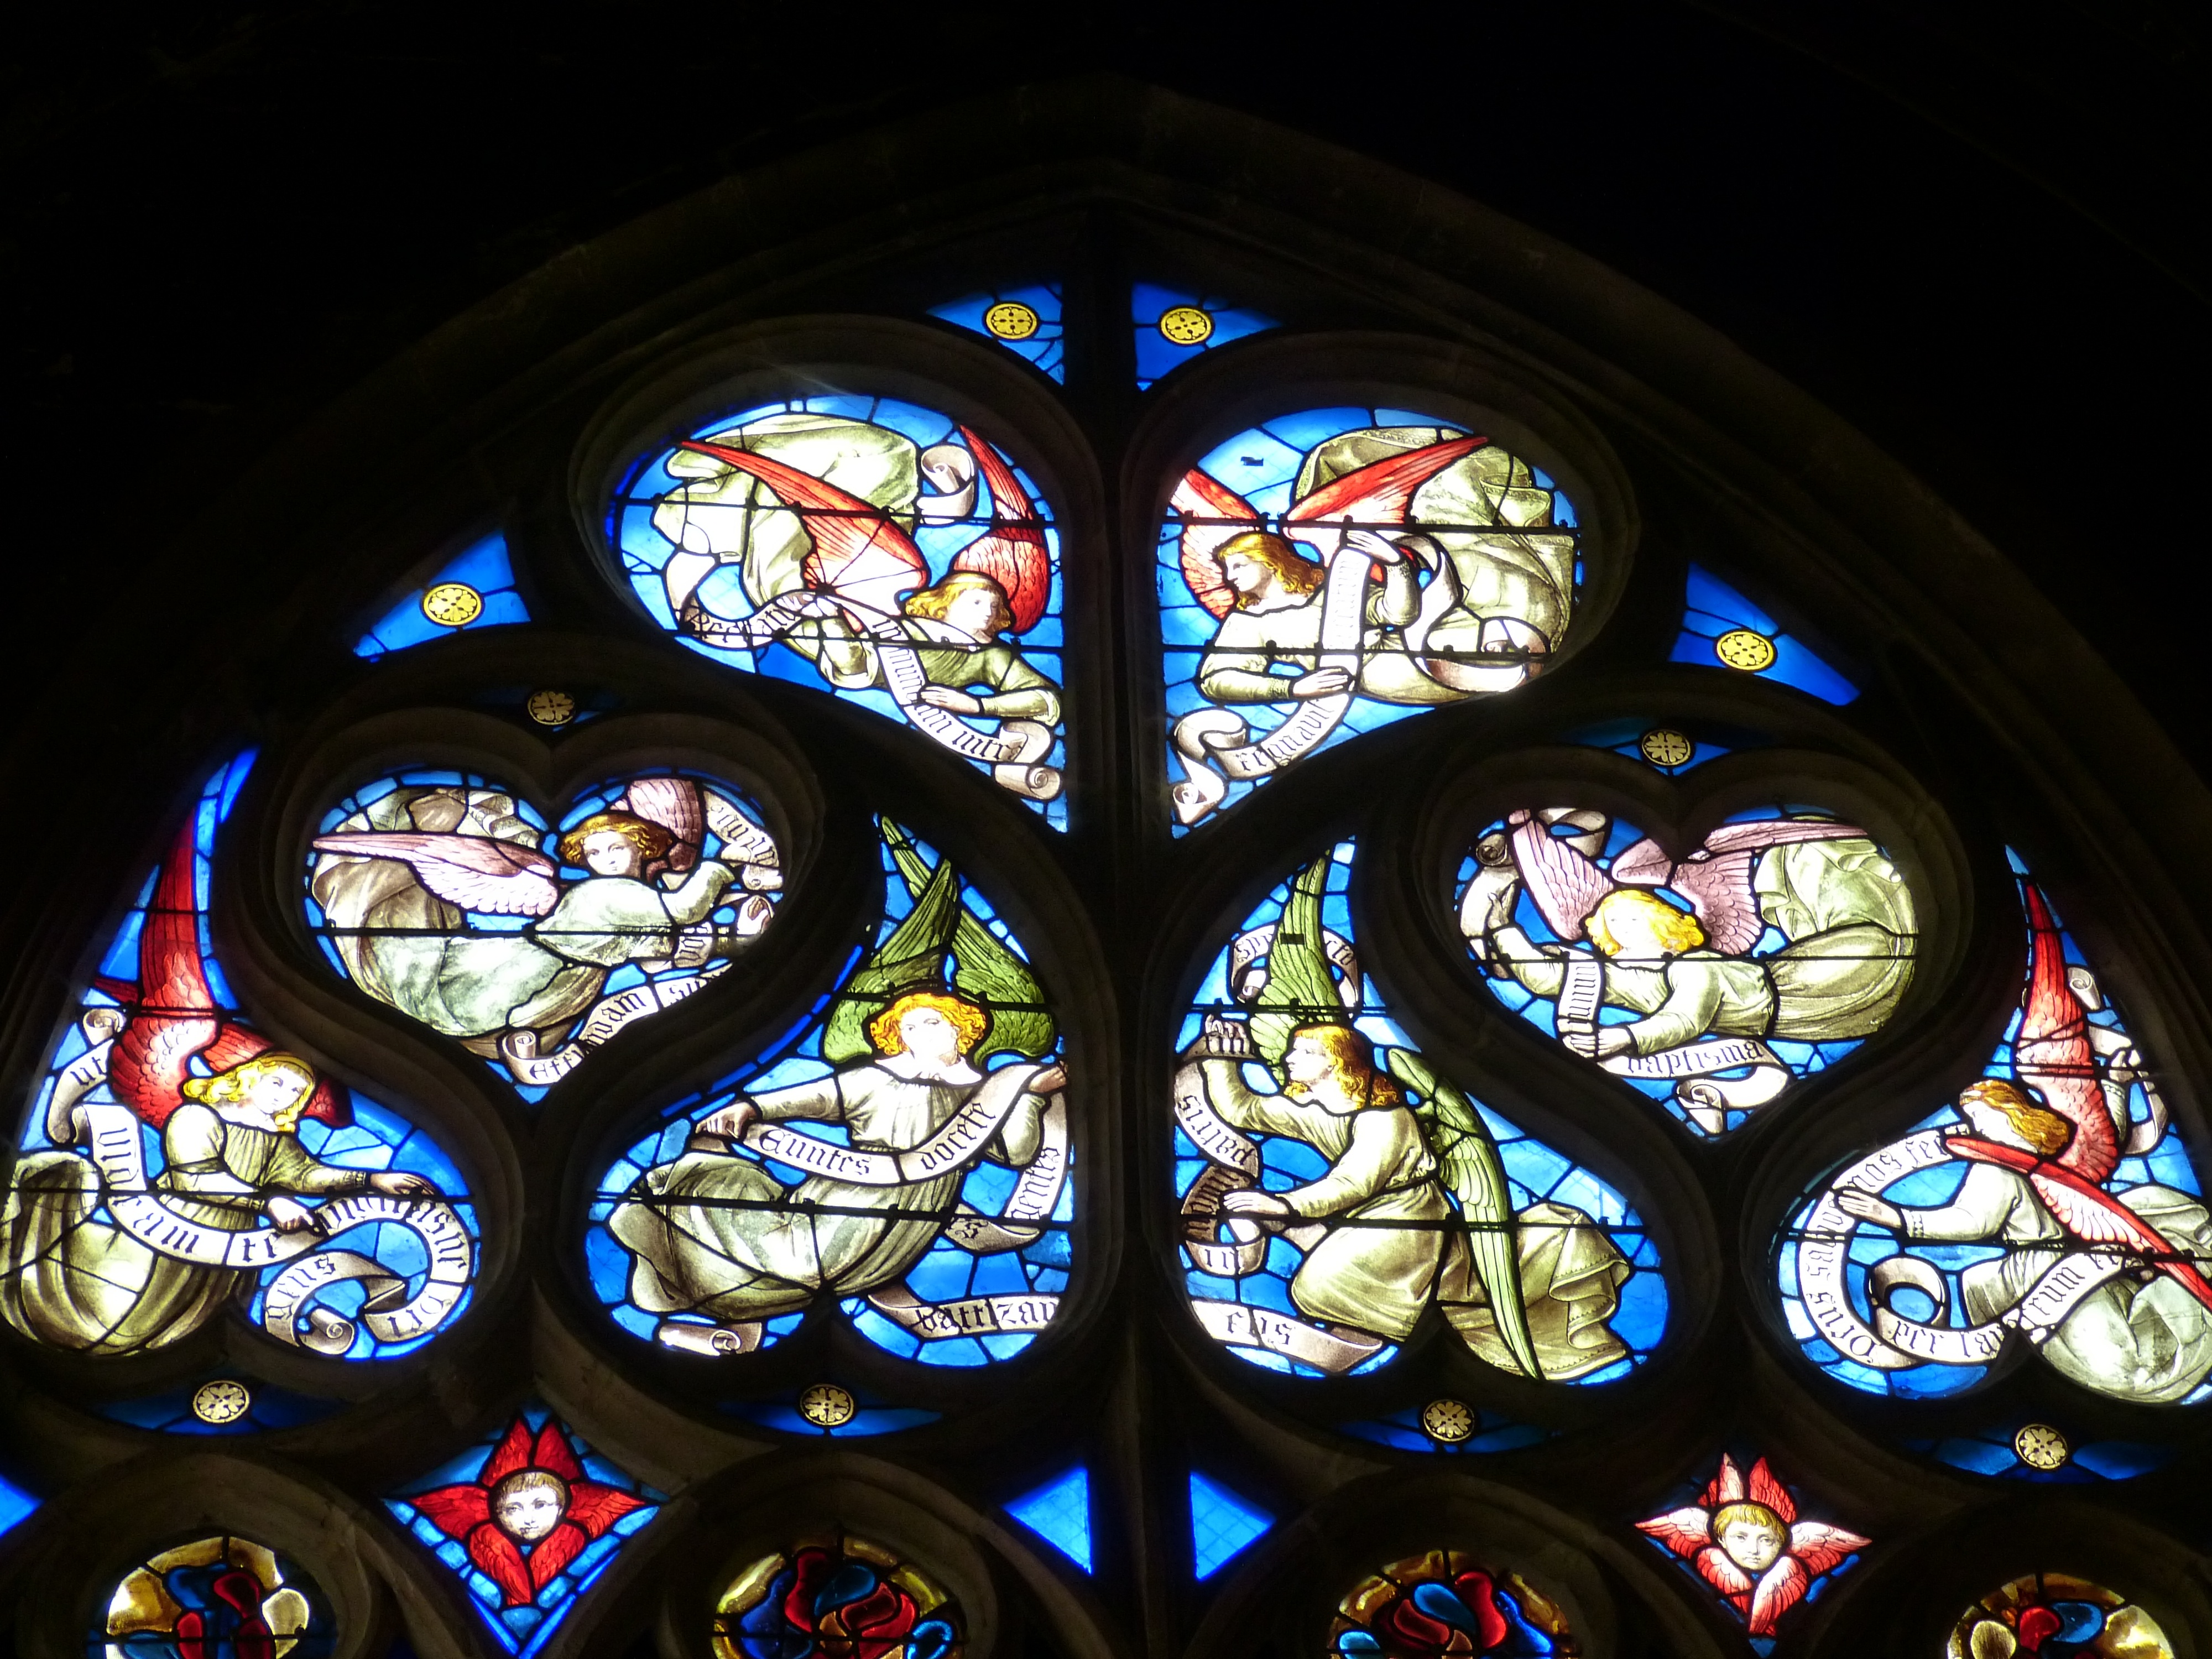
window, glass, france, heart, church, christian, material, stained glass, angel, symmetry, image, historically, lyon, stained glass window, church window